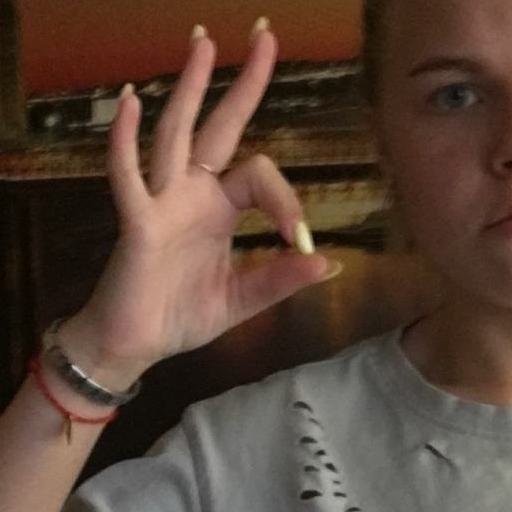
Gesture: ok